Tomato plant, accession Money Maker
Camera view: bottom (45 deg); turntable rotation: 120 degrees
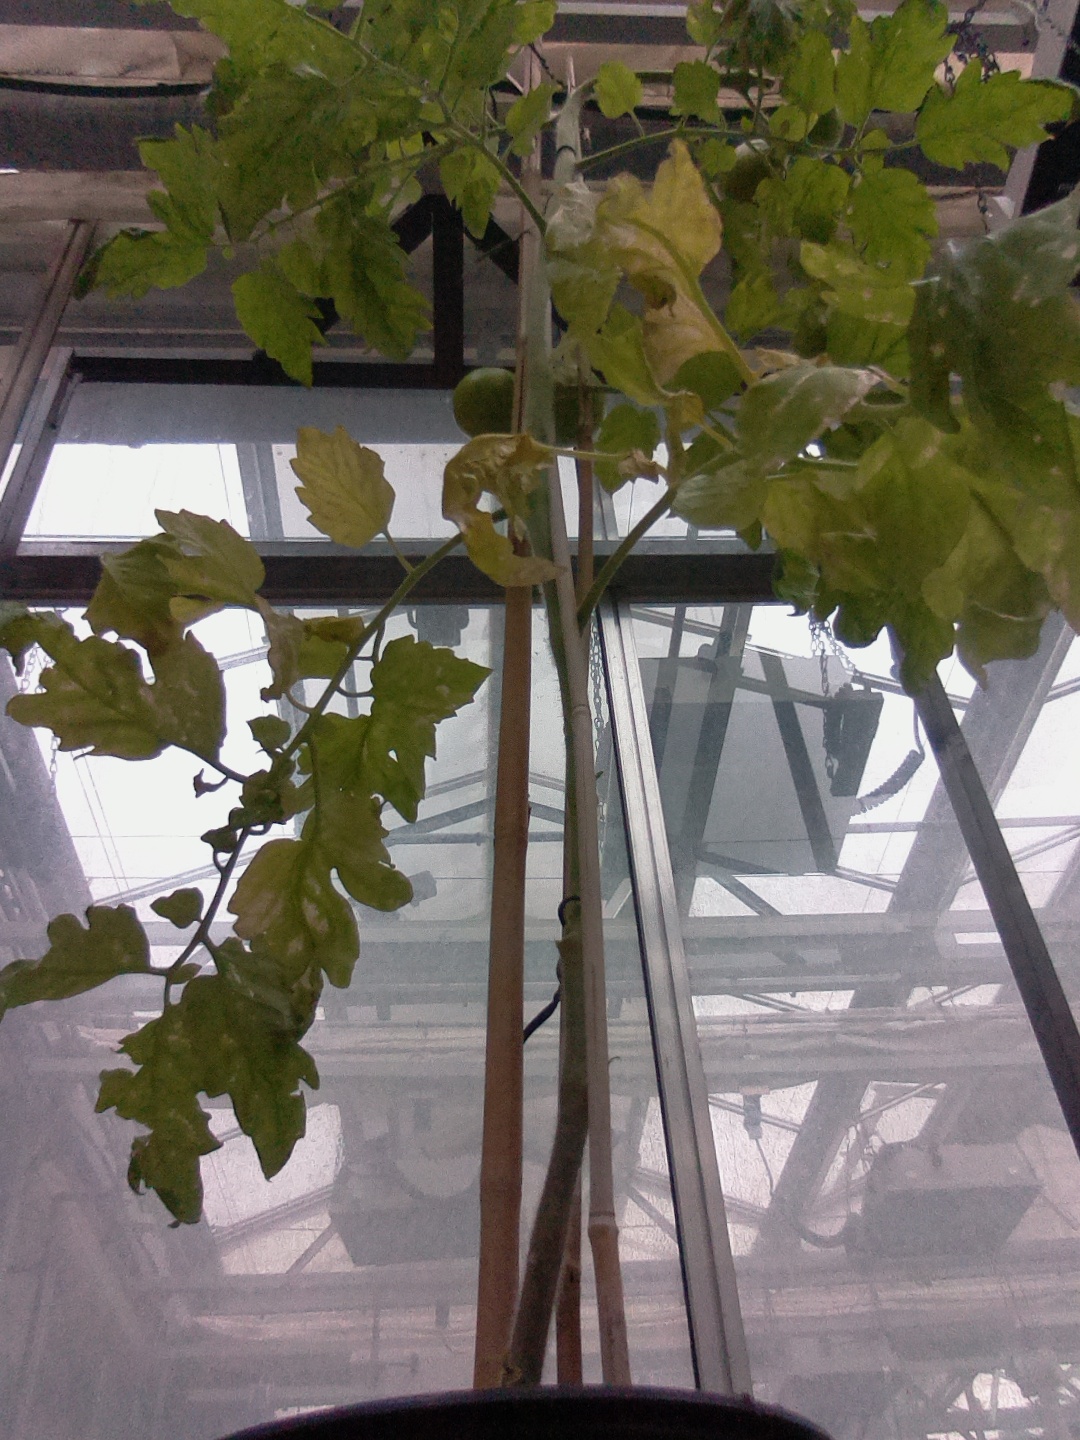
BBCH growth stage 79: 90% -100% of final fruit size